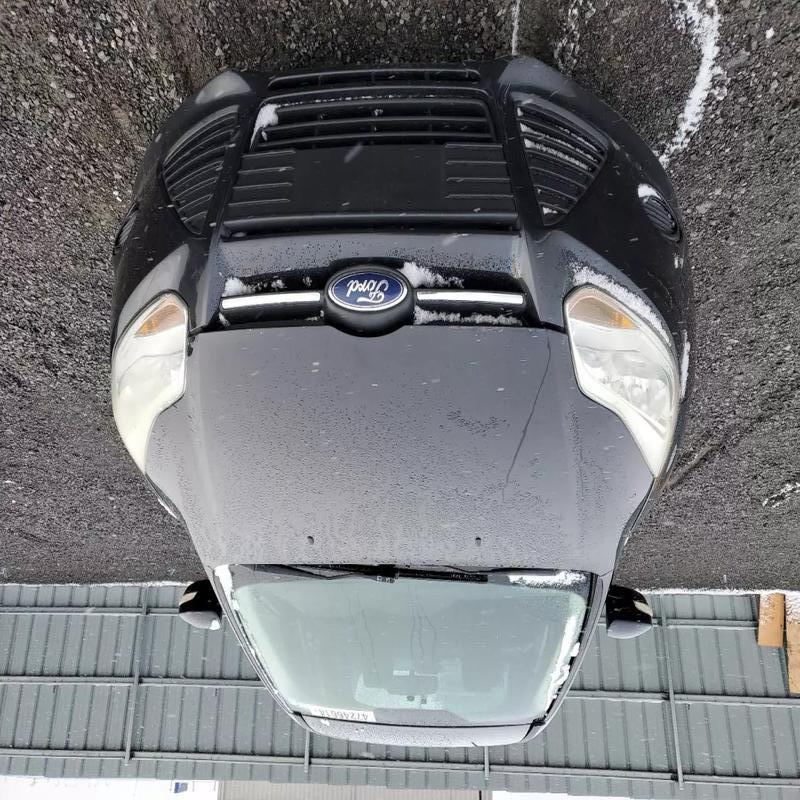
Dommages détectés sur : capot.
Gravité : mineur